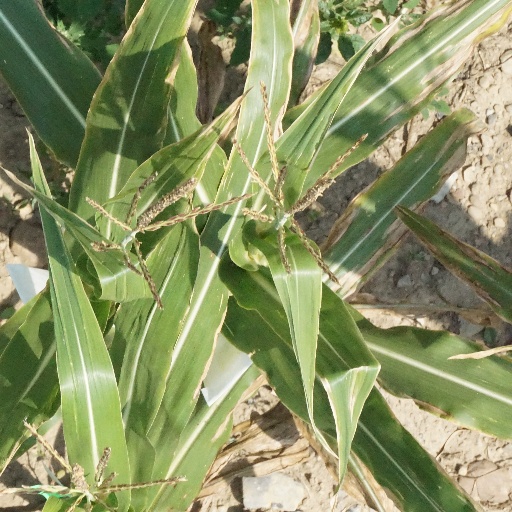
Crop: maize; corn